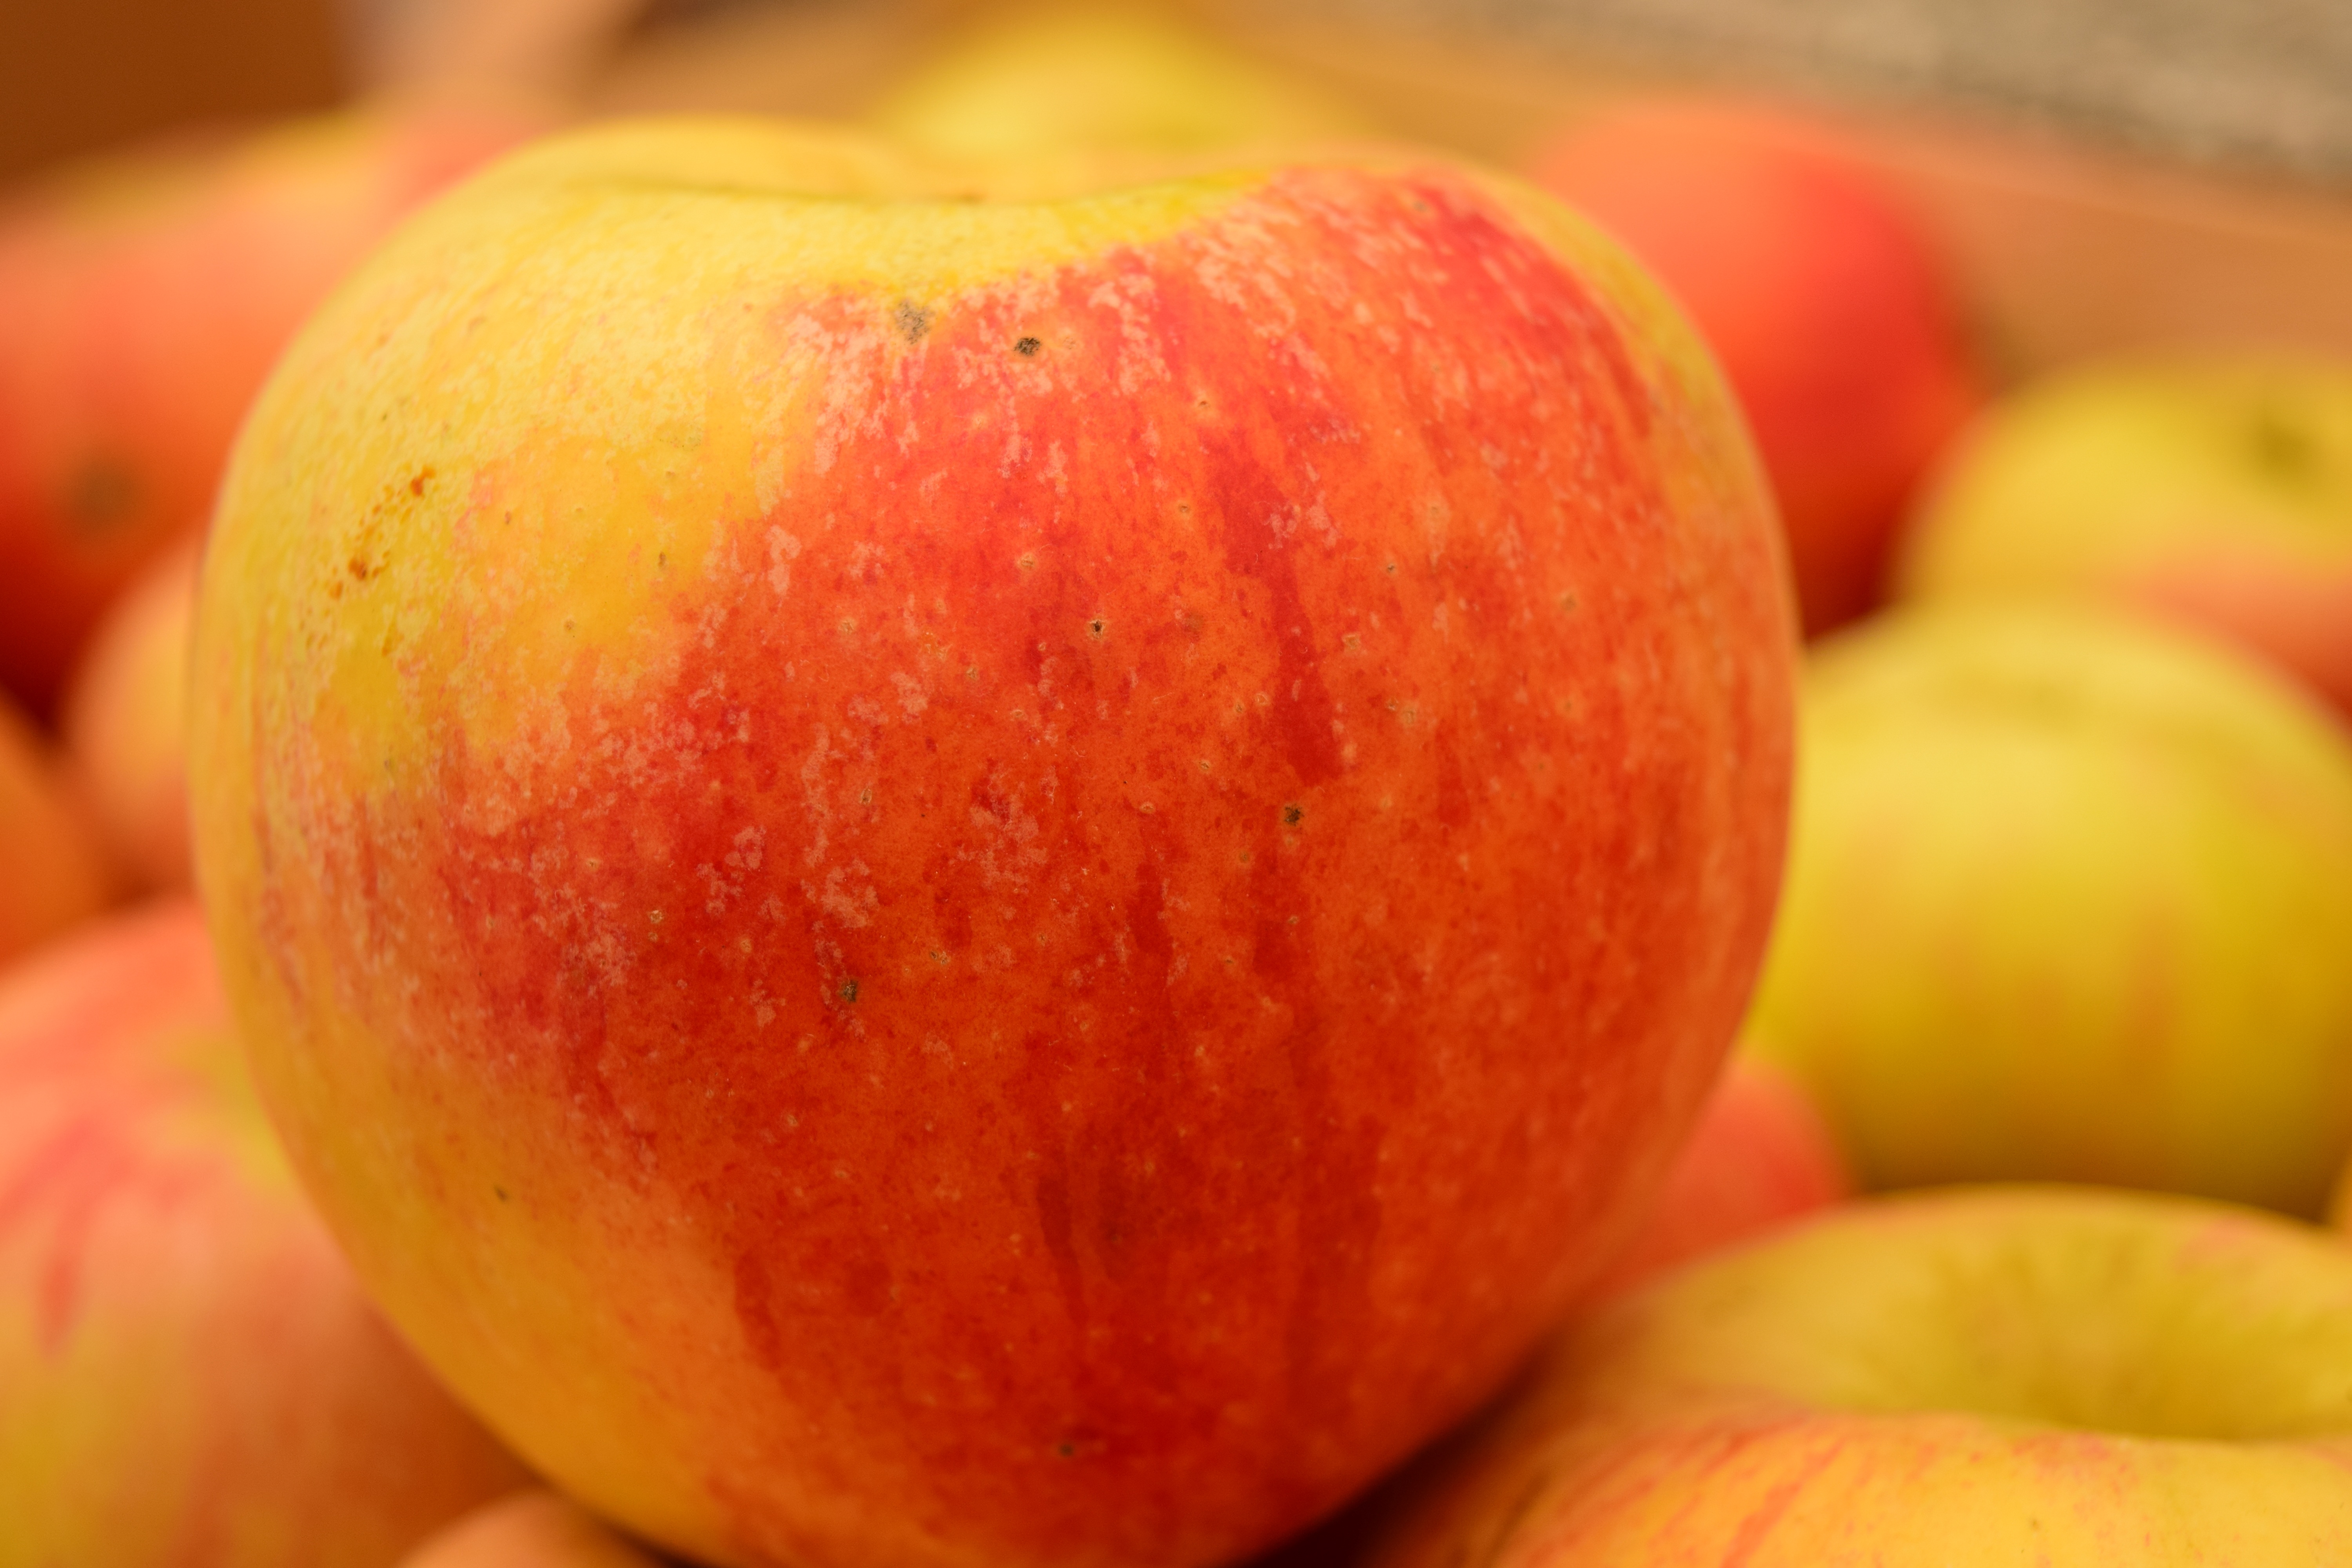
apple, plant, fruit, ripe, food, red, produce, healthy, close, still life, nutrition, peach, beautiful, vitamins, greeting card, pome fruit, flowering plant, rose family, nectarine, alcmene, land plant, rose order